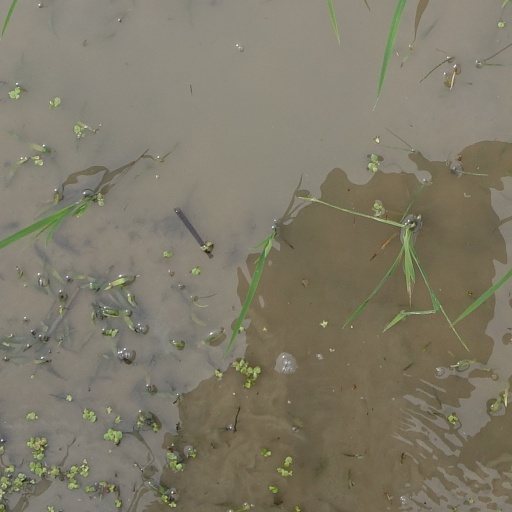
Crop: rice